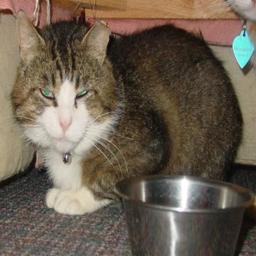
Animal: cats